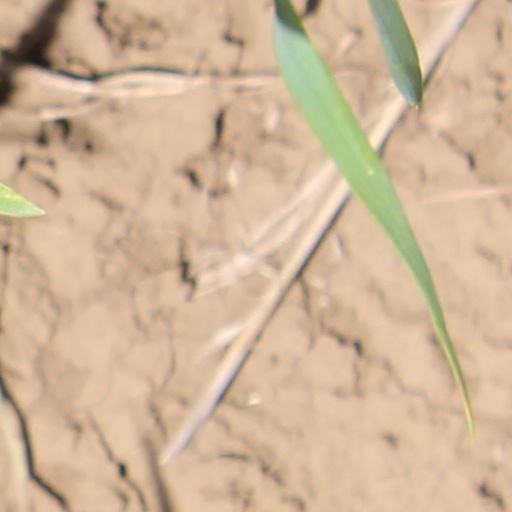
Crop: wheat